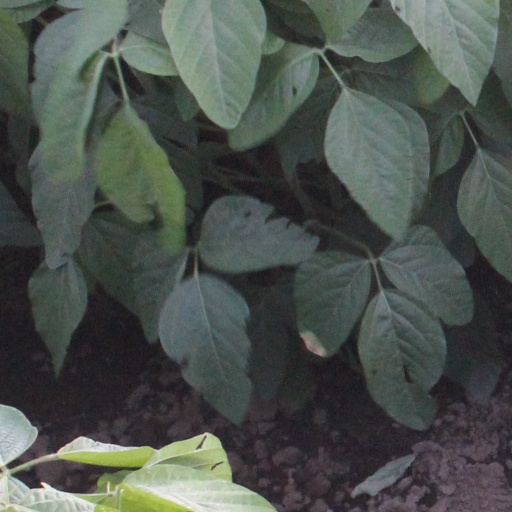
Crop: soybean